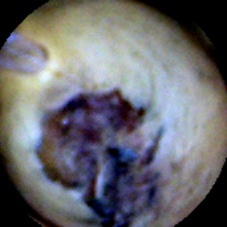
Label: Broken